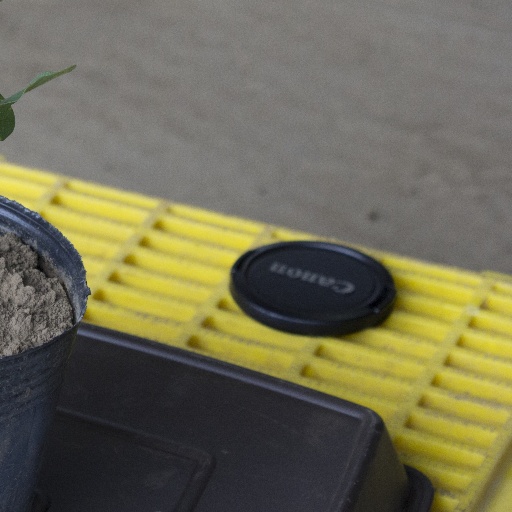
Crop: soybean